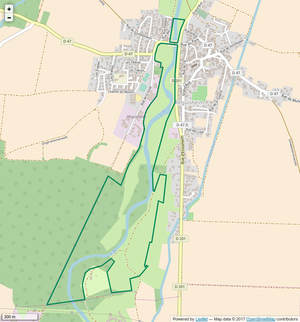
Périmètre de la RNR de l'Eiblen et l'Illfeld.
La réserve naturelle régionale de l'Eiblen et l'Illfeld est une réserve naturelle régionale située en Alsace en région Grand Est. Classée en 1992 comme réserve naturelle volontaire, elle a été reclassée comme réserve naturelle régionale en 2014 et occupe une surface de 66 hectares.